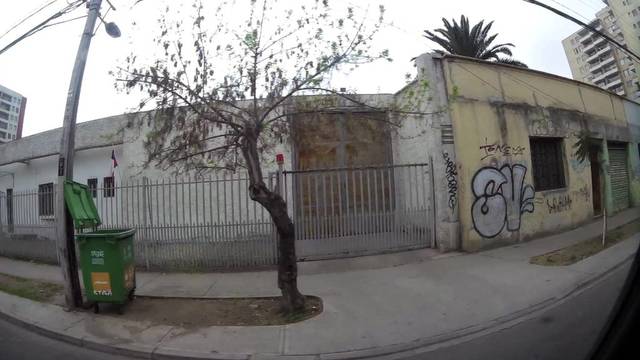
Region: Chile
Coordinates: -33.464, -70.655